Casus belli

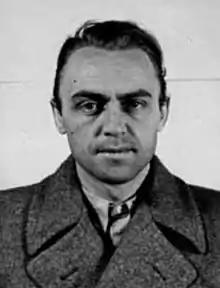
Alfred Naujocks, who organized and led the Gleiwitz incident on the orders of Reinhard Heydrich.

In Manchukuo, the Empire of Japan staged the Marco Polo Bridge incident in 1937 as a casus belli to initiate the Second Sino-Japanese War, often considered to be the start of the Pacific Theatre of the Second World War.